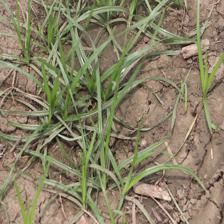
Label: Grass